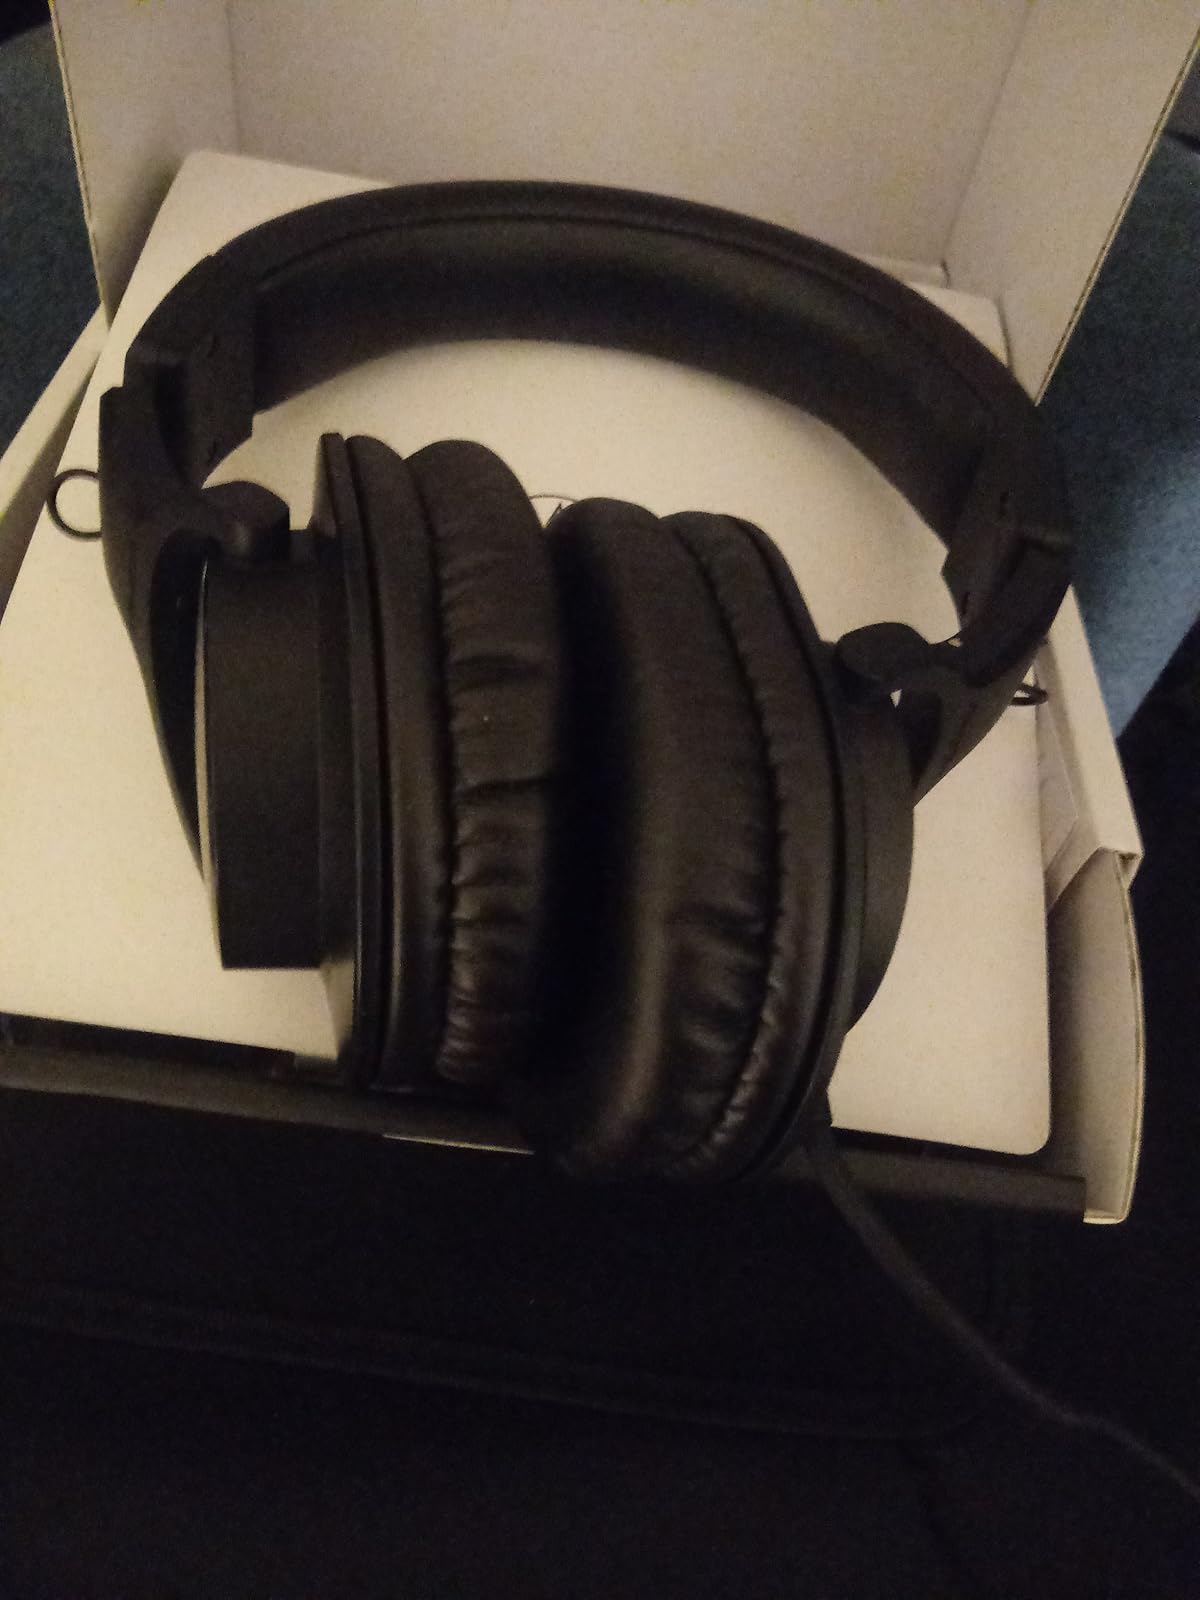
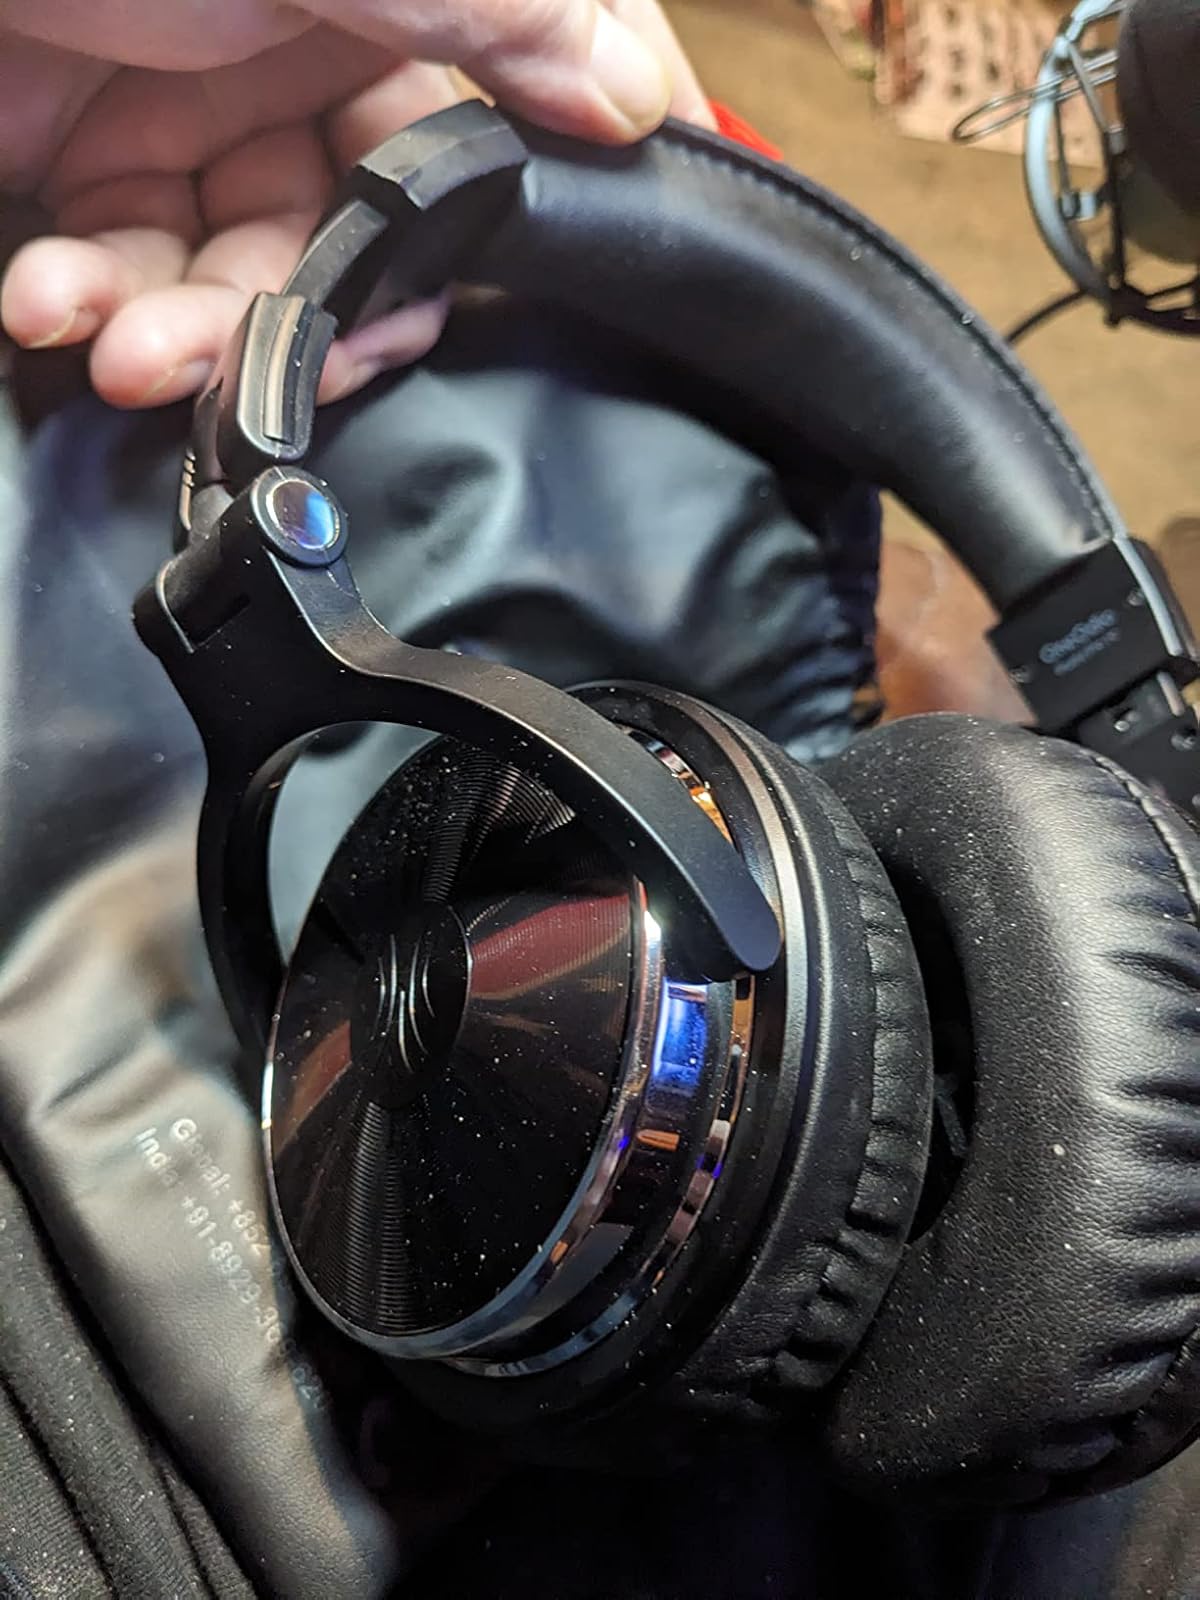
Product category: headphones
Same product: no